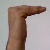
The image shows a hand gesture representing a space in Indian Sign Language.